Need for Speed

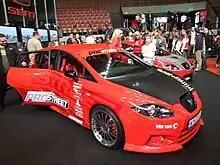
Promotion of "" at Auto Moto Show 2008

"Need for Speed: ProStreet", developed by EA Black Box, was released in 2007. Key features of the game included realistic damage, a return to realistic racing, modeling, and burnouts. The game lacked the free roam mode found in earlier releases, instead, all of the races were on closed race tracks that took place on organized race days. The game consisted of drag races, speed challenges (essentially sprint races and speed traps), grip races (circuit racing), and drift races.